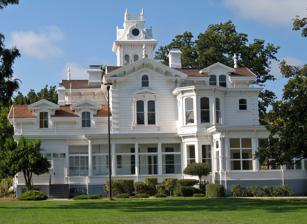
Building: Meek Mansion
Country: United States of America
Year built: 1869
Historic house in California, United States United States historic place Meek Mansion and Carriage House U.S. National Register of Historic Places Meek Mansion in 2008, photographed from the south end of Meek Park Show map of San Francisco Bay Area Show map of California Location 240 Hampton Rd., Hayward, California Coordinates 37°41′6″N 122°6′45″W / 37.68500°N 122.11250°W / 37.68500; -122.11250 Area 10 acres (4.0 ha) Built 1869 Architectural style Second Empire, Italian Villa NRHP reference No. 73000393 Added to NRHP June 04, 1973 The Meek Mansion is a historic mansion in unincorporated Cherryland, California , just north of Hayward . It is listed on the National Register of Historic Places . Located on nearly 10 acres, the Victorian house was built in 1869 by William Meek . History William Meek came to the West Coast in 1846, carrying seeds and grafted trees, via the Oregon Trail . He first settled in the Willamette Valley in Oregon, later moving in 1859 to Alameda County , where he spent the rest of his life. By the time his mansion was built, Meek owned everything from Mission Boulevard to Hesperian Boulevard, and from Lewelling Boulevard to slightly past Winton Avenue, totaling around 3,000 acres (12 km 2 ). The grounds were primarily filled with cherry, apricot, plum, and almond orchards. One source claims that the area became known as Cherryland because of the abundance of cherry trees planted by Meek. Meek became a prominent citizen during the remainder of his life, including being a trustee of Mills College and a County Supervisor for Alameda County. After his death in 1880, at the age of 63, Meek left his estate to his sons and it remained in the Meek family until 1940. The Milton Ream family owned the last 10 acres of the original 3000, and in 1964 the home was purchased for $270,000 by the Hayward Area Recreation and Park District (HARD). In 1965, the home was opened to the public and was used for weddings, tours, workshops, and even plays re-creating local history. The mansion became a California Point of Historical Interest in 1972 and placed on the National Register of Historic Landmarks in 1973. However, the mansion was closed in 1982 due to wear and tear because of overuse. In 1991, HARD began to work with the Hayward Area Historical Society (HAHS) to upgrade and reopen the home. Meek Mansion's carriage house (2018) Between 1964 and 2004, HARD spent $1.9 million in restoring the mansion, its carriage house , and grounds. After decades of review, in 2004 HARD agreed upon a deal to lease the mansion and its accompanying carriage house to the historical society for 25 years. HARD would continue to manage the accompanying acreage of park land surrounding the mansion and would continue to be consulted by the historical society with respect to planning and completing renovations. As of 2009, HAHS was reported to have spent about $600,000 in restorations, some of which involved upgrading the heating and plumbing systems. Completion of the restoration work will require an estimated $1 million to $1.5 million. Once renovations are completed, the historical society plans on opening the mansion as a house museum where people may take paid tours focusing on the different historical eras the house has gone through. An adjacent property, formerly part of the Meek estate, is being developed as a community garden. Architecture A view from another face of the mansion Another view of the mansion in 2018 The 7,902-square-foot (734.1 m 2 ) mansion contains somewhere between 23 and 27 rooms (sources vary ) located on three above-ground levels, with a cupola on the third floor. The home also contains a basement below-ground which has an "unusual" bracing system consisting of thick, diagonally placed timber boards. Having a bracing system such as this was uncommon for many area buildings, but was a wise move due to the faults in the area . Other architectural assets it includes is "a mansard roof , a bull's-eye window in the central tower and paired, arched windows". As of 2006, local historians were still unsure of who designed and built the home. The edifice itself currently resides on 9.75 acres (3.95 ha) of land, which functions as a park with picnic areas, paths, and benches among other things. Throughout the years, the home has undergone several renovations. In 1910, bathrooms and running water were added to the home by Meek's son who resided there. In the 1940s, the Ream family remodeled the kitchen, which is currently still intact in the home, as well as adding bedroom and ballroom space. Recent renovations include all new windows and a new roof to replace the last one that was put in place in 1985. References